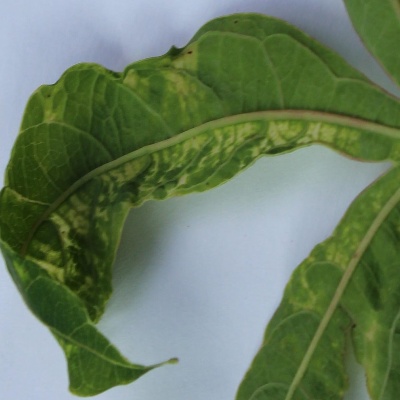
Crop: Cassava
Condition: mosaic